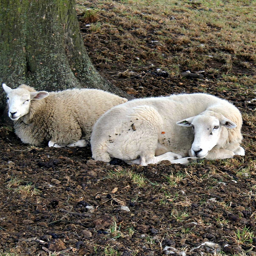
Two sheep are lying on the ground under a tree.
Two sheep resting together in the dirt under a tree.
Two lambs resting next to a tree in a dirty field.
Two white sheep sleeping at the base of a tree.
Two sheep sleeping on the ground under a tree.